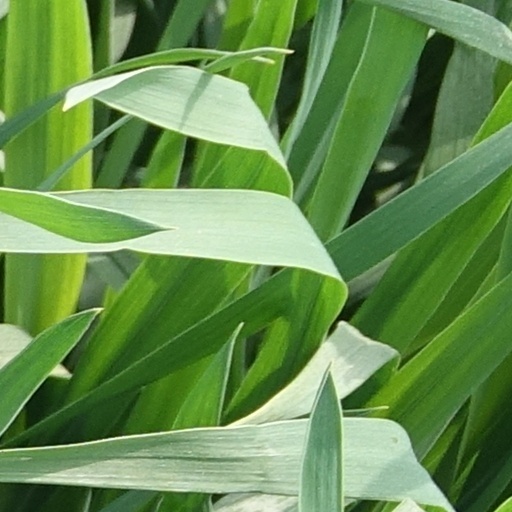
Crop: wheat